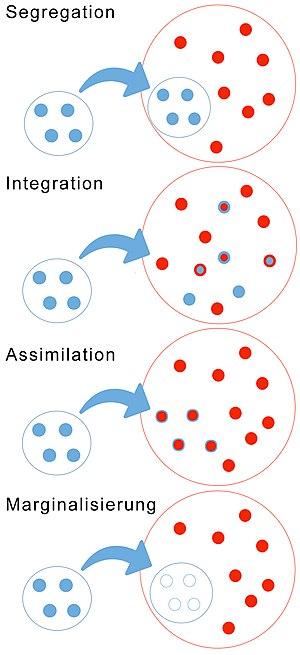
En sociologie, l'acculturation, ou transport d'idées, désigne les phénomènes qui résultent du contact continu et direct des groupes d’individus ayant différentes cultures, ainsi que les changements dans les cultures originelles des deux groupes ou de l’un d’entre eux. Les processus en jeu dans ces rencontres sont principalement : le décalage culturel, la résistance et l'intégration. Ce concept fait l'objet de recherches en anthropologie, en histoire, en sociologie, et en psychologie.